Huggins-Stengel Field

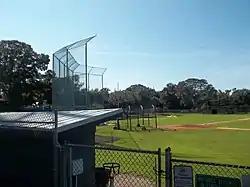

Huggins-Stengel Field (formerly known as Crescent Lake Field or Miller Huggins Field) is a baseball field located within Crescent Lake Park in St. Petersburg, Florida, United States. It was originally constructed in 1925 as a Spring Training practice field for the New York Yankees and later hosted the New York Mets and Baltimore Orioles. The Yankees held spring training home games in St Petersburg at the field until their move to Al Lang Stadium in 1947. The field is currently used for various high school and collegiate baseball games. The facility was listed on the National Register of Historic Places in 2019.